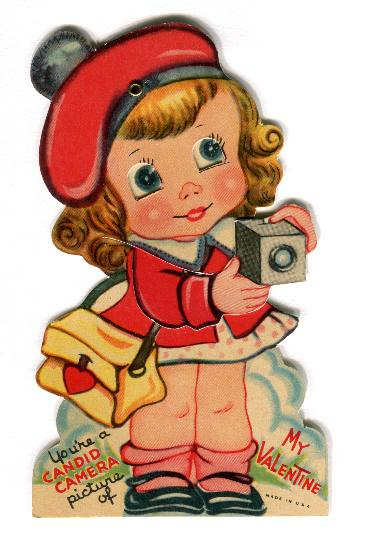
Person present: Yes